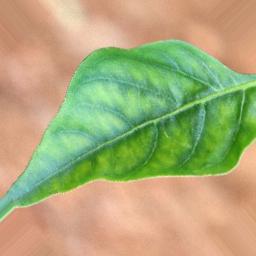
Label: healthy